Copper Basin (Tennessee)

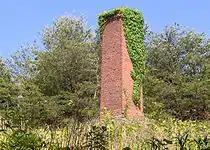
Boiler chimney marking the location where copper was first discovered in the Copper Basin in 1843

Copper was first discovered by a European American in the Copper Basin in August 1843 in a creek southwest of what would eventually become the Burra Burra Mine by a prospector who was reportedly panning for gold. This discovery sparked interest among regional entrepreneurs and opportunists, although the lack of major roads in and out of the basin complicated early mining operations. The first mining operations began in 1847, and that same year the first shipment of copper out of the basin took place. This consisted of 90 casks shipped by mule to Dalton, Georgia, about away, where the nearest railroad was located at that time. The first purchase of land in the Copper Basin for mining activities occurred in 1849 when a British agent bought for a price of $30,000 (equivalent to $ in ). The Hiwassee Mine, the first deep underground mine in the basin, was opened in 1850.